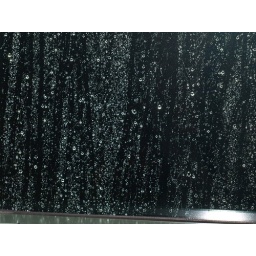
Rain drops on the window in typhoon sign #9